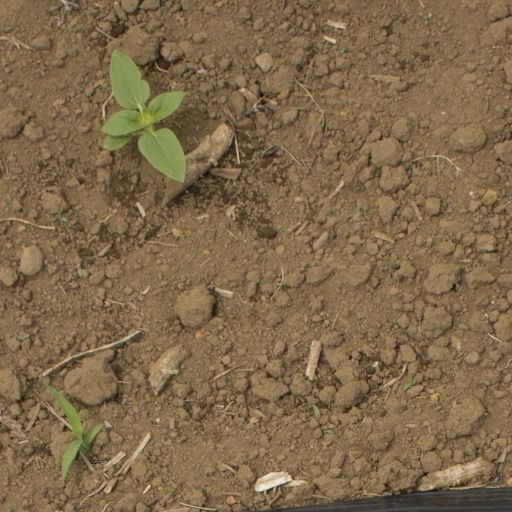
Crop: Jerusalem artichoke